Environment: real
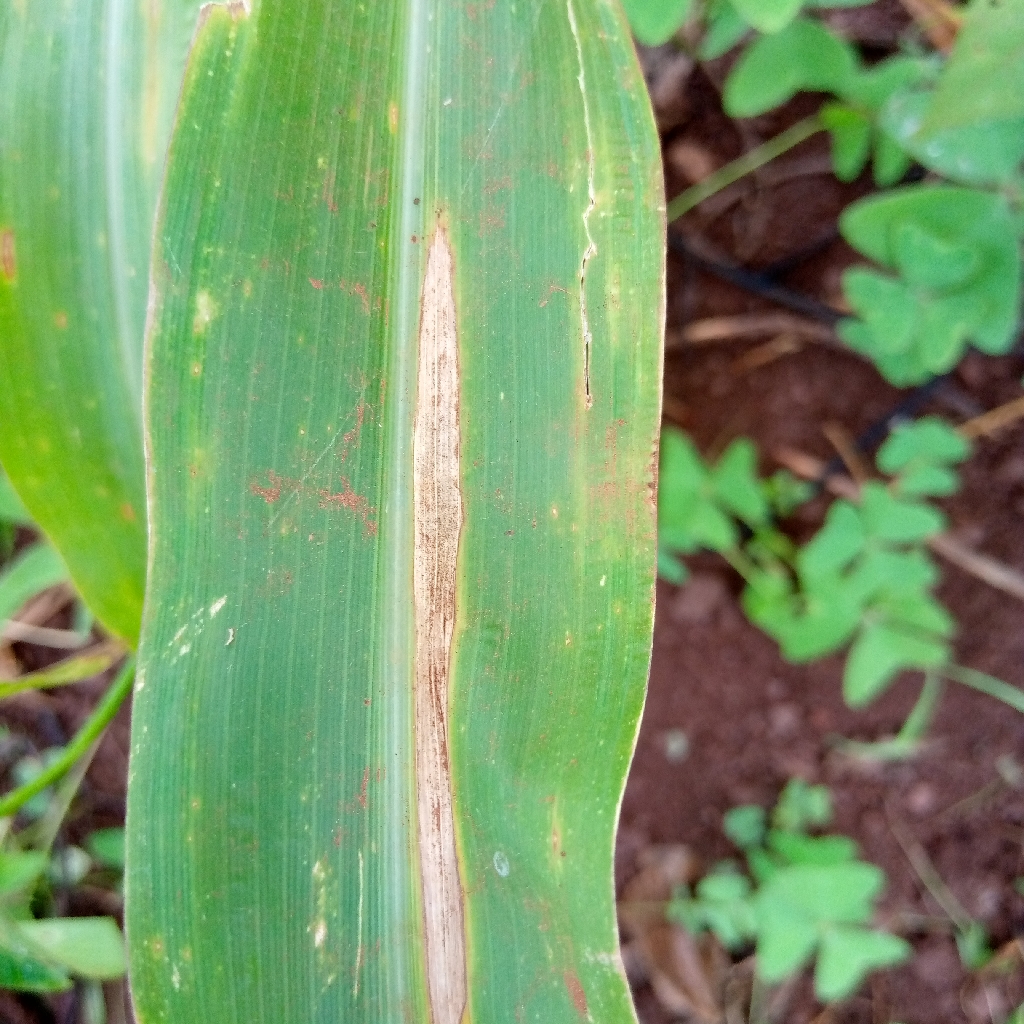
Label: northern_corn_leaf_blight